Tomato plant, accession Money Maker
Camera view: tilt-top (135 deg); turntable rotation: 0 degrees
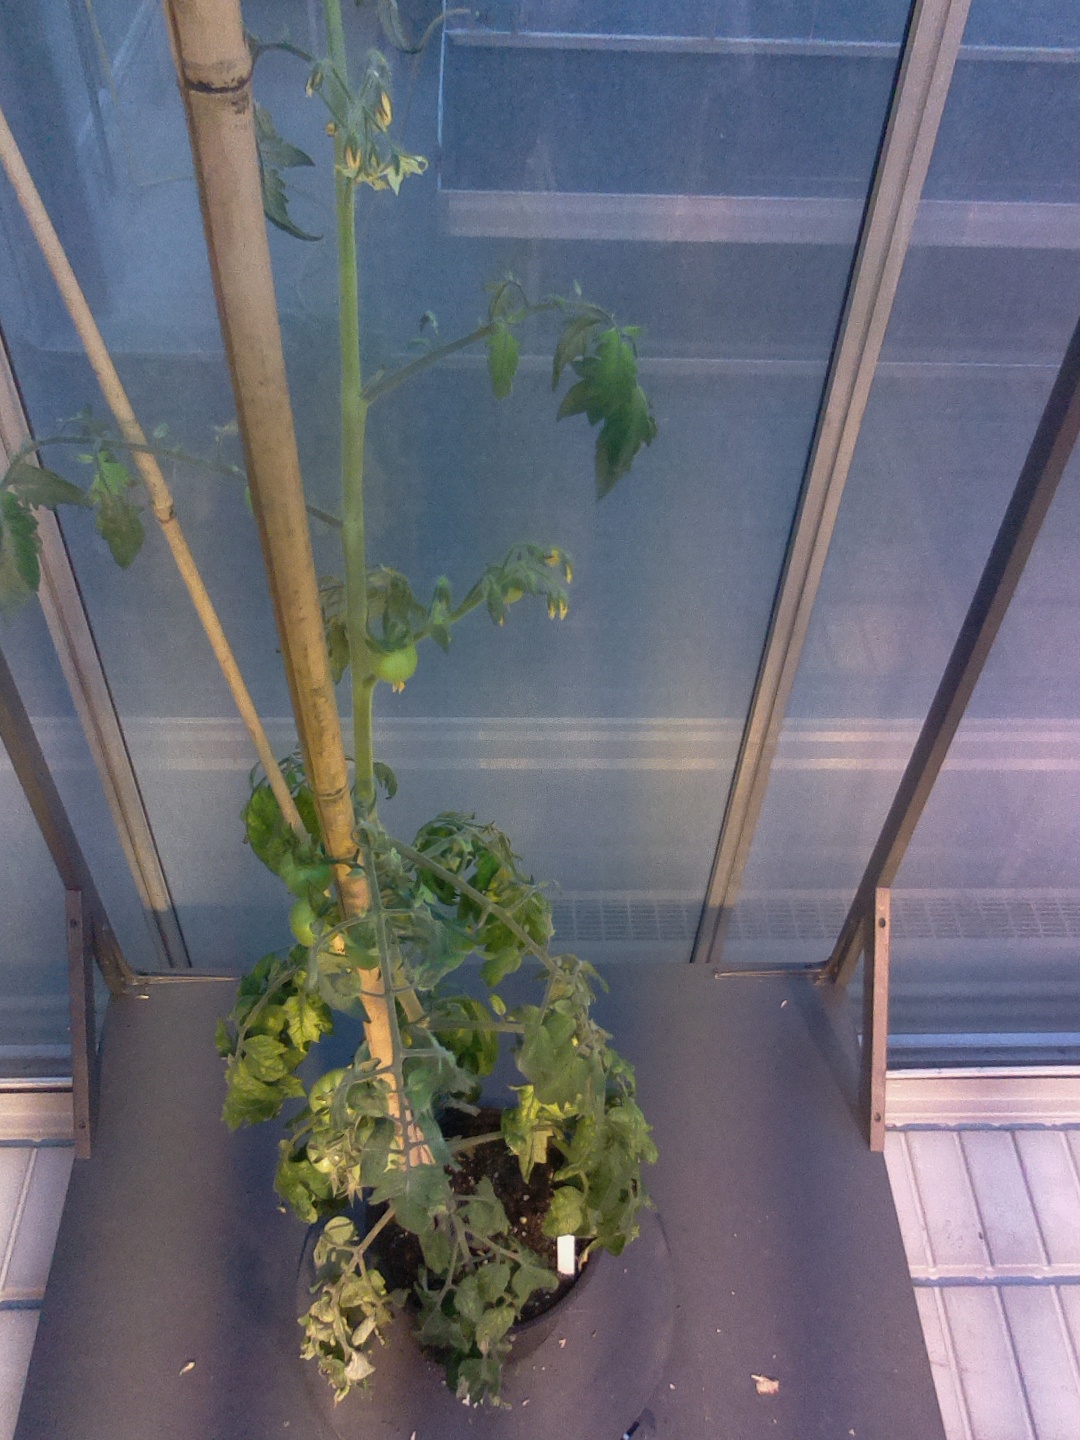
BBCH growth stage 74: 40%-50% of final fruit size